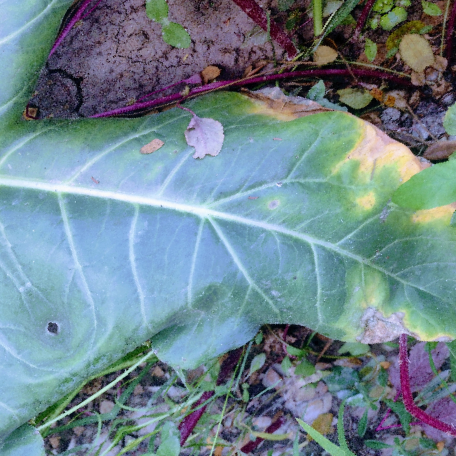
Label: Downy Mildew